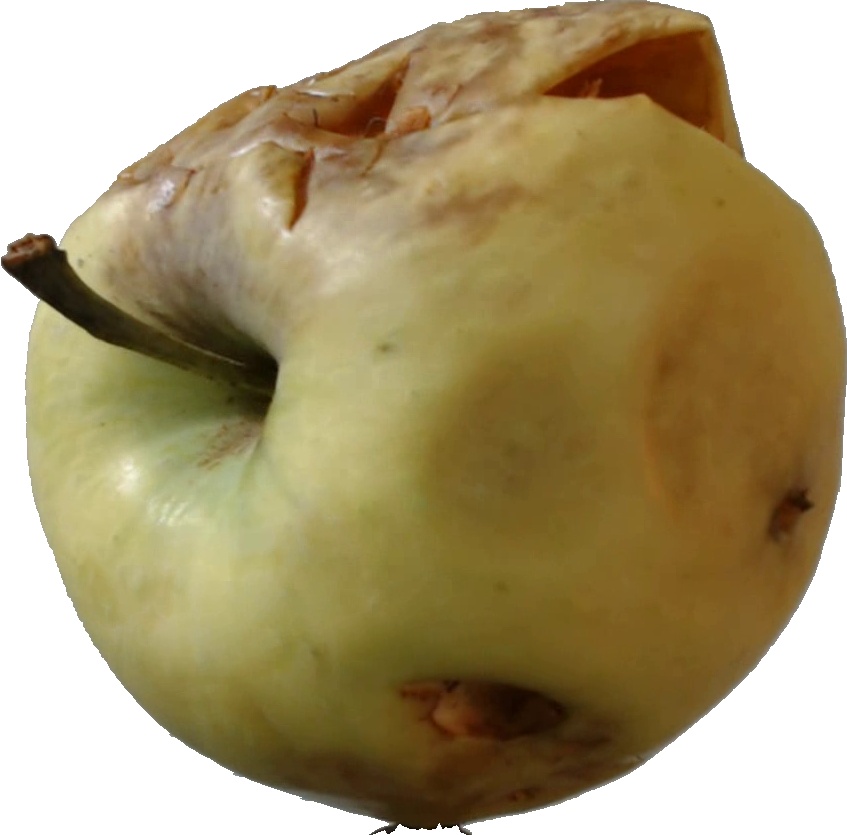
Label: apple_hit_1